Rakuunat

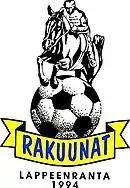
Logo

Jalkapalloseura Rakuunat was a Finnish football club, based in Lappeenranta.